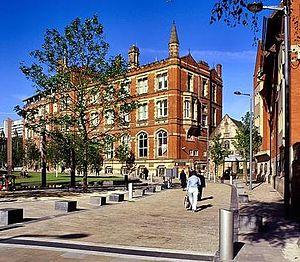
Manchester Grammar School, dit Manchester Grammar ou MGS, situé à Manchester, est un lycée prestigieux pour garçons du Royaume-Uni.